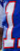
Number: 1